Siege of Landau (1704)

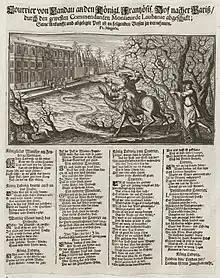
A courier from Landau arrives at the court of Louis XIV during the siege of 1704.

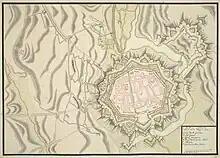
Another map showing the fortifications and siegeworks of 1704

The siege of Landau of 1704 was the third of four such sieges during the War of the Spanish Succession. It lasted 77 days from 9 September to 25 November 1704, when the French garrison surrendered to the forces of the Grand Alliance.